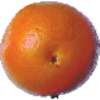
Label: Tangelo 1